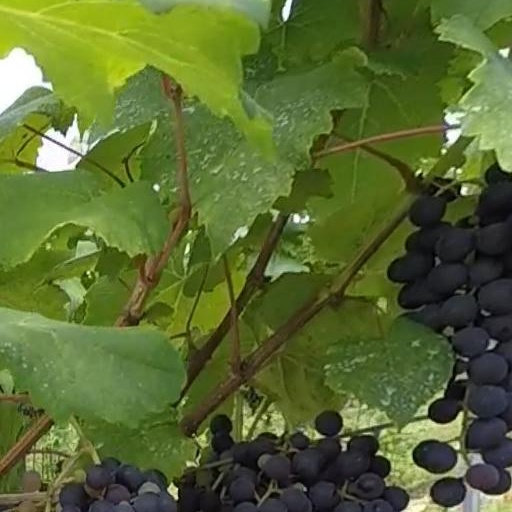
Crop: grape